We Can't Dance

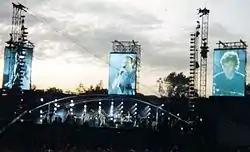
Genesis performing at the 1992 Knebworth Festival

Genesis supported the album with the 68-date We Can't Dance Tour across the United States and Europe from 8 May to 17 November 1992, with their longtime touring musicians Chester Thompson on drums and Daryl Stuermer on bass and lead guitars. It also marked the 25th anniversary of the band, and featured a 20-minute medley of their older material recorded in the 1970s. For the first time since 1978, the setlist did not include "In the Cage" from "The Lamb Lies Down on Broadway" (1974). Booking agent Mike Farrell said Genesis spent millions of their own earnings to put the tour together.